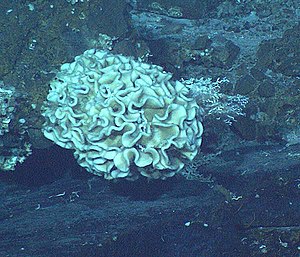
Eukaryoter
Fotografi af kæmpecellen Xenophyophore med en diameter på ca. 20 cm, som var verdens største i 2005 (NOAA).[1]
Eukaryoter er biologiske organismer, hvor cellerne indeholder en eller flere cellekerner – i modsætning til prokaryoter. Udover cellekernen indeholder en eukaryot celle andre organeller, hvor de vigtigste er det endoplasmatiske reticulum, golgiapparatet, cytoskelet, mitokondrier, evt. grønkorn og fimrehår.